West Highland Way

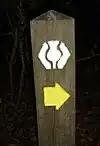
WHW route marker

The path uses many ancient roads, including ancient drovers' roads, military roads dating to the Jacobite uprisings and old coaching routes. It is usually walked from south to north, making it a journey from the Lowlands to the Highlands. The route is commonly walked in seven to eight days, although many fitter and more experienced walkers do it in five or six, staying overnight in villages along the Way. The route can be covered in considerably less time than this ( the record was ), but a less hurried progress is the choice of the majority of walkers, allowing for appreciation of the countryside along the Way. Due to the large number of walkers being constrained to a single track, some parts of the Way have become badly eroded. However, a considerable amount of work is undertaken to maintain the route.